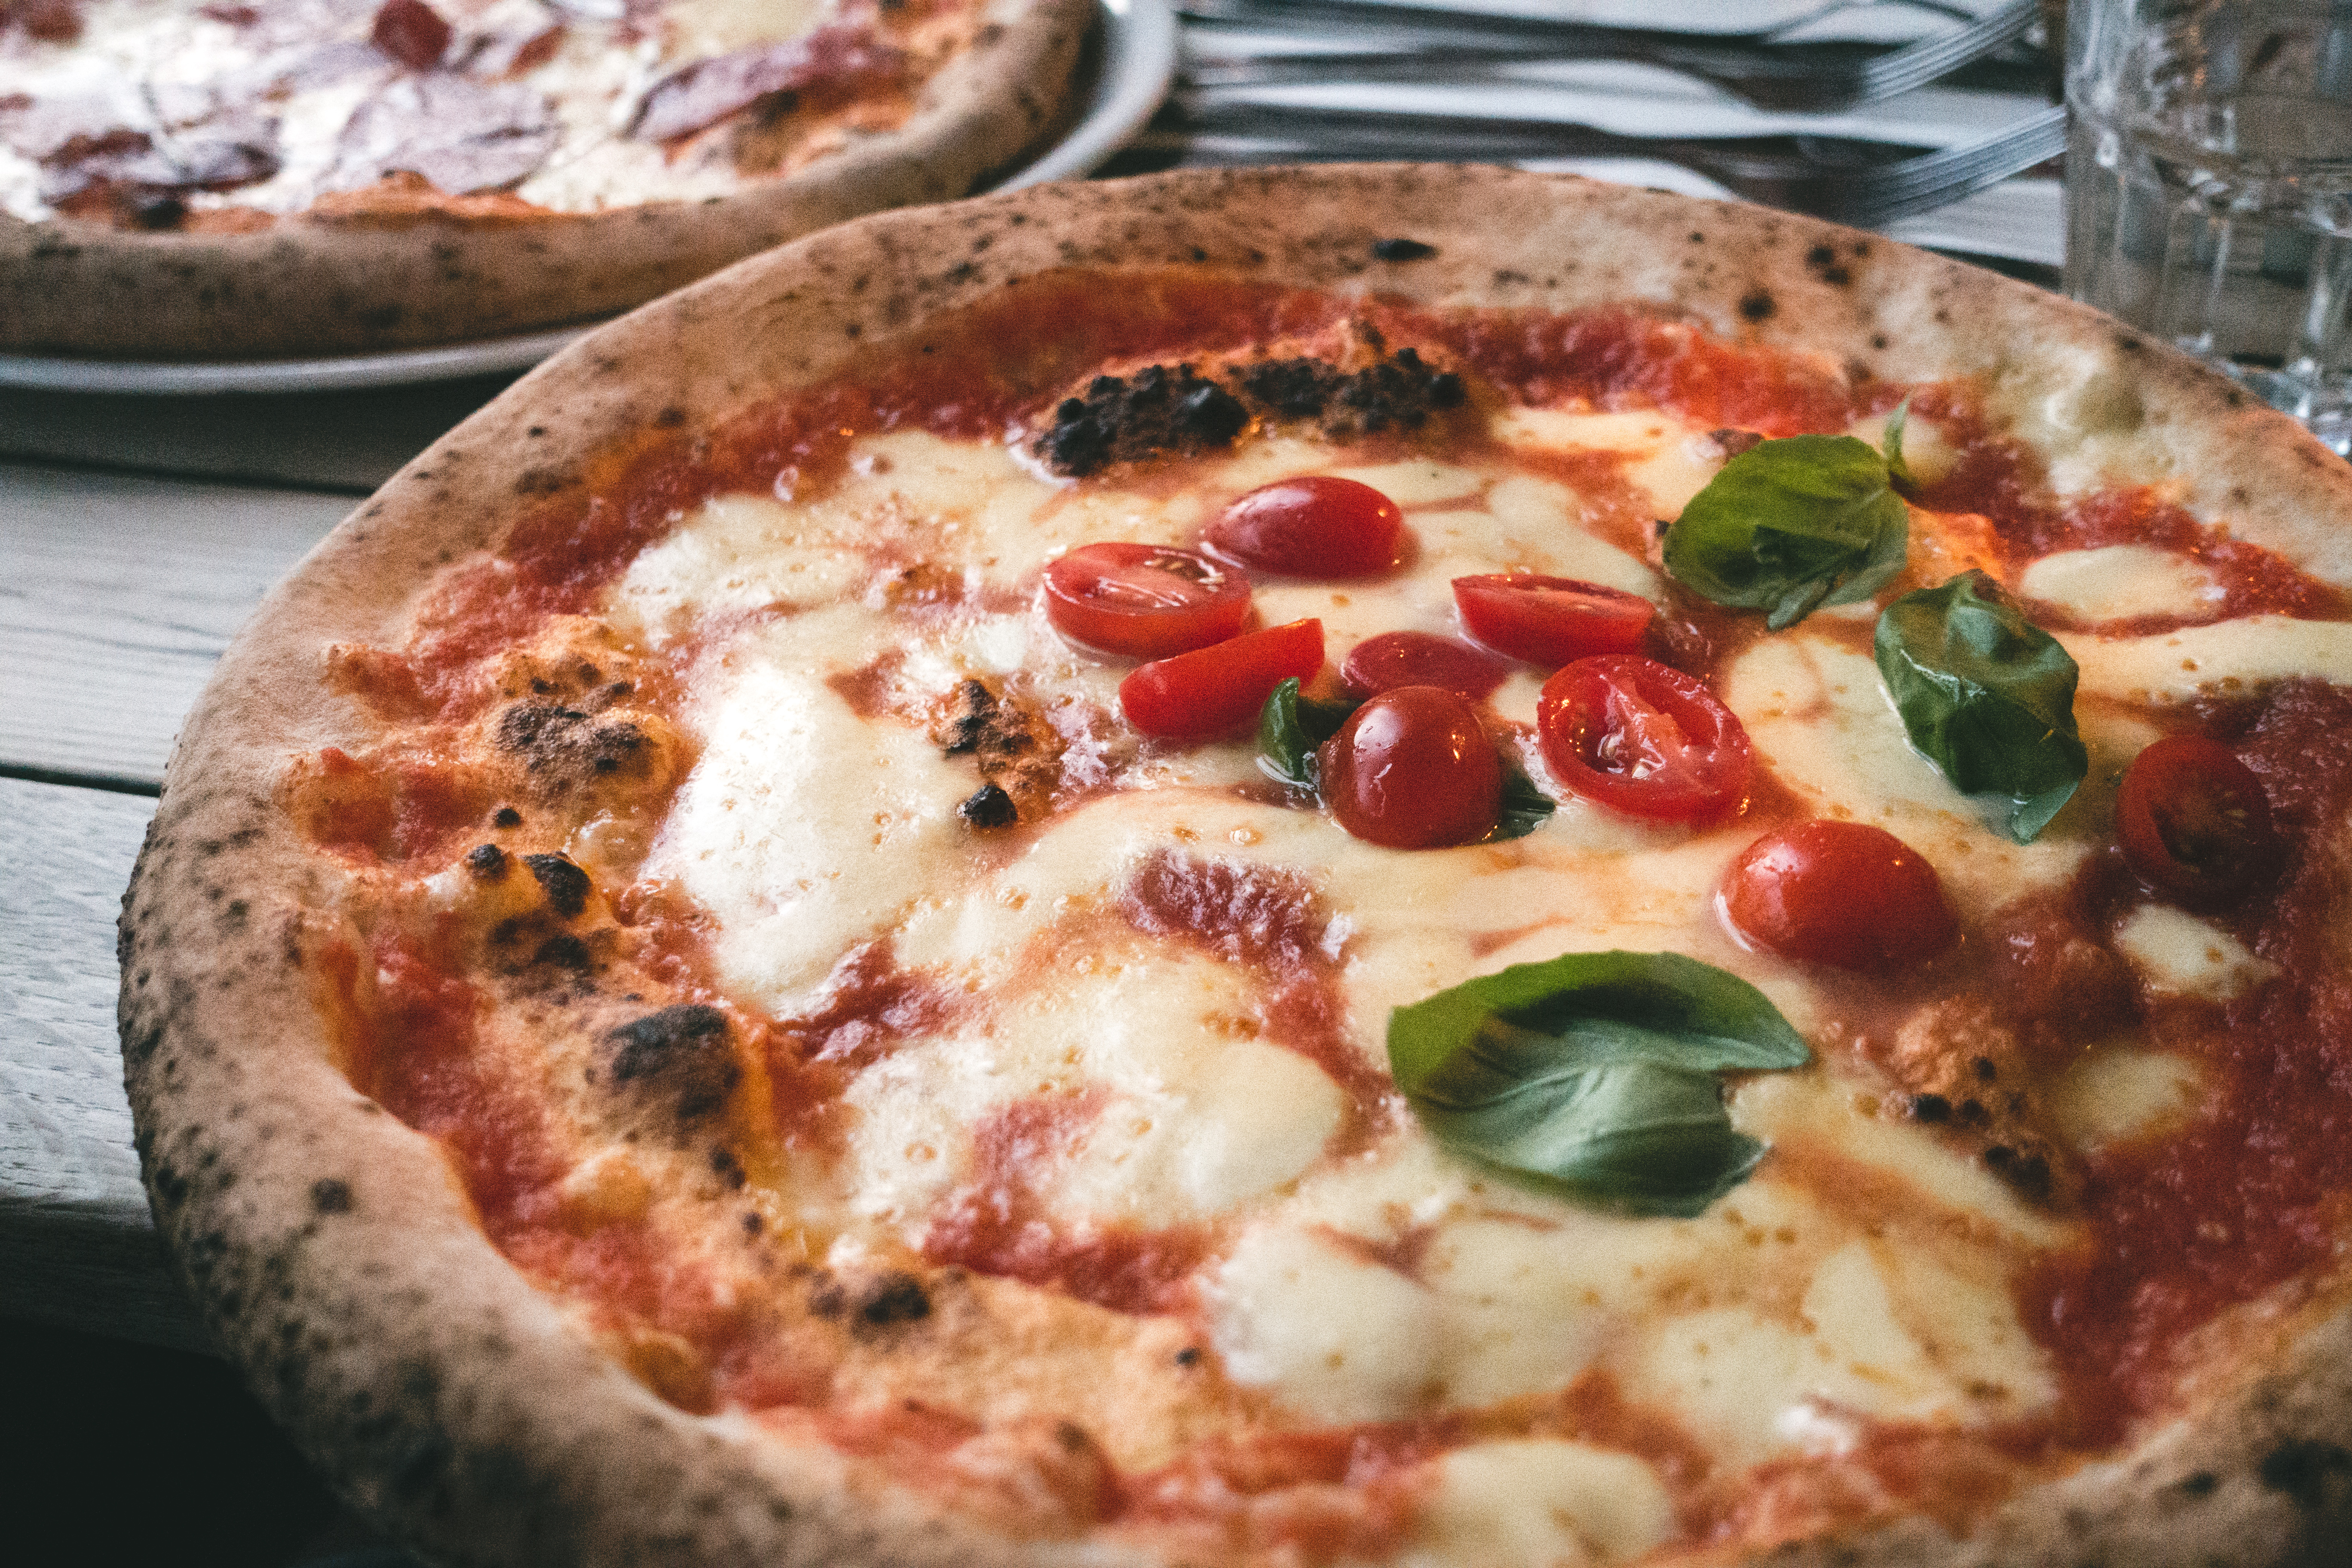
dish, pizza, food, cuisine, pizza cheese, california style pizza, ingredient, flatbread, italian food, sicilian pizza, recipe, produce, comfort food, tarte flamb e, Manakish, pizza stone, Uttapam, dessert, Take out food, fast food, baked goods, american food, Queso flameado, basil, parmigiana, brunch, mediterranean food